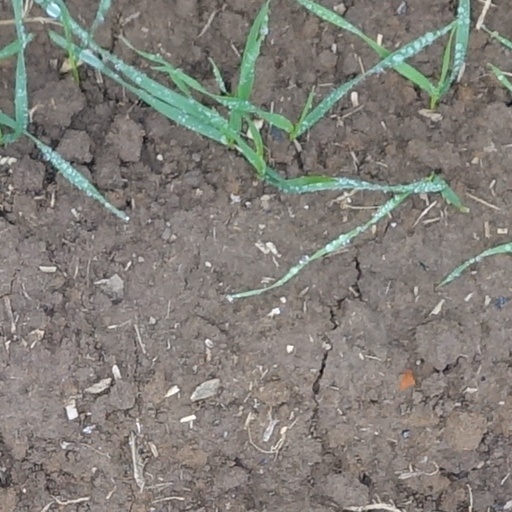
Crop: wheat